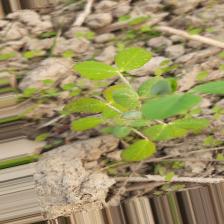
Label: Powdery Mildew